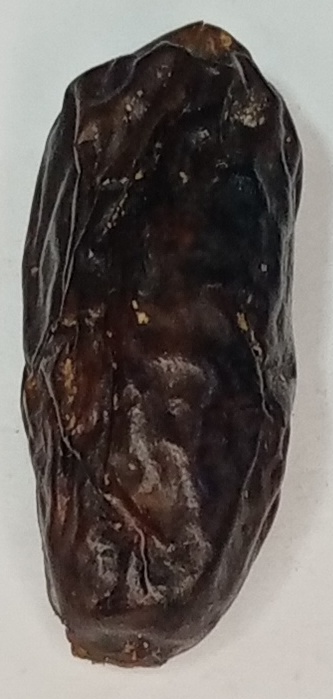
Variety: gajar
Size: large
Grade: grade-1